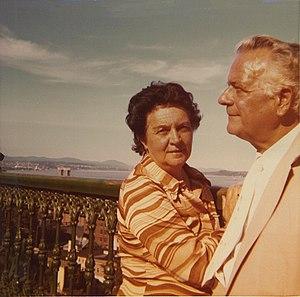
Roger et Marie-Thérèse Bodart, à Québec, en 1972
Roger Bodart est un poète, essayiste, et académicien belge francophone, né le 10 mars 1910 à Falmignoul et mort le 2 juin 1973 à Bruxelles. Il est l'époux de la romancière Marie-Thérèse Bodart, le père de l'écrivain Anne Richter, et le grand-père de l'essayiste Florence Richter.